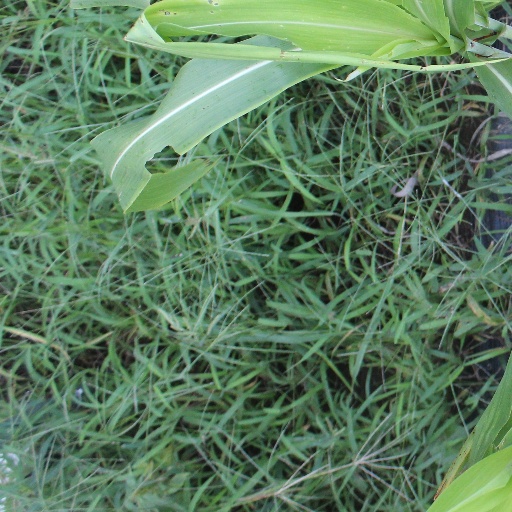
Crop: sorghum